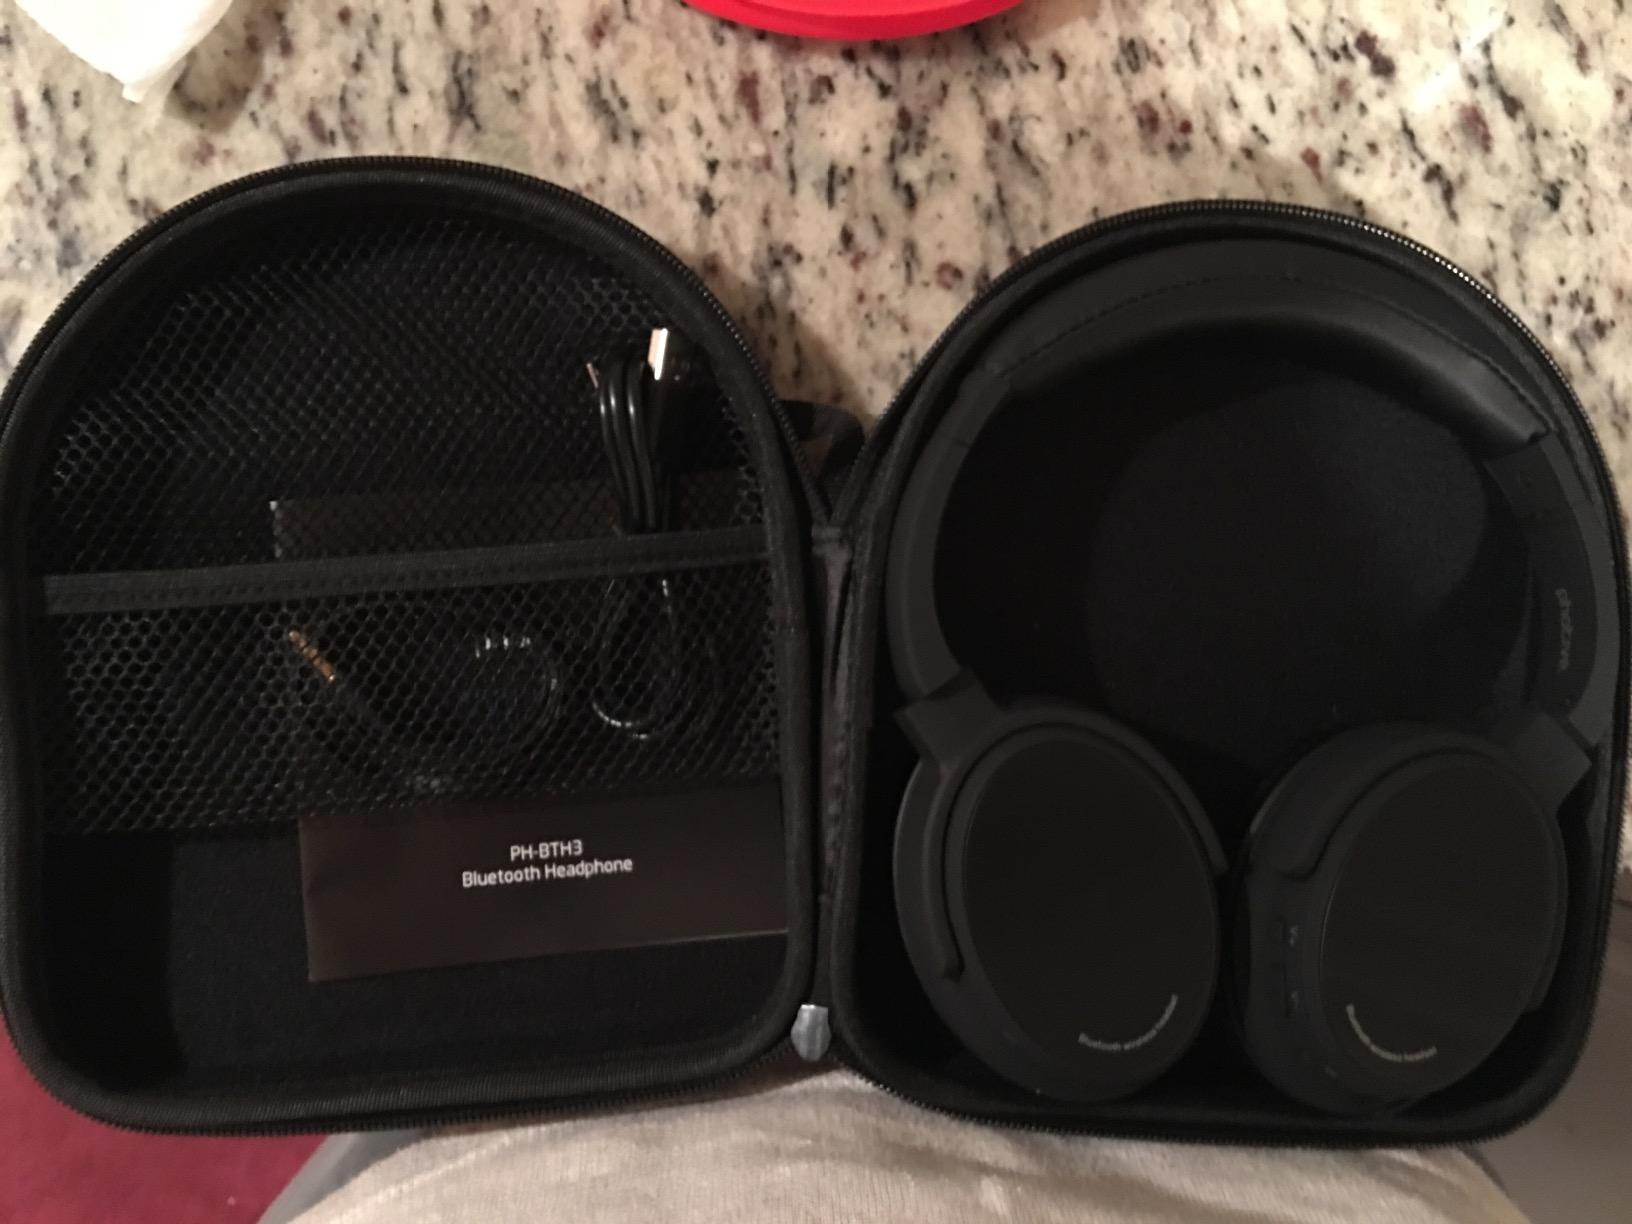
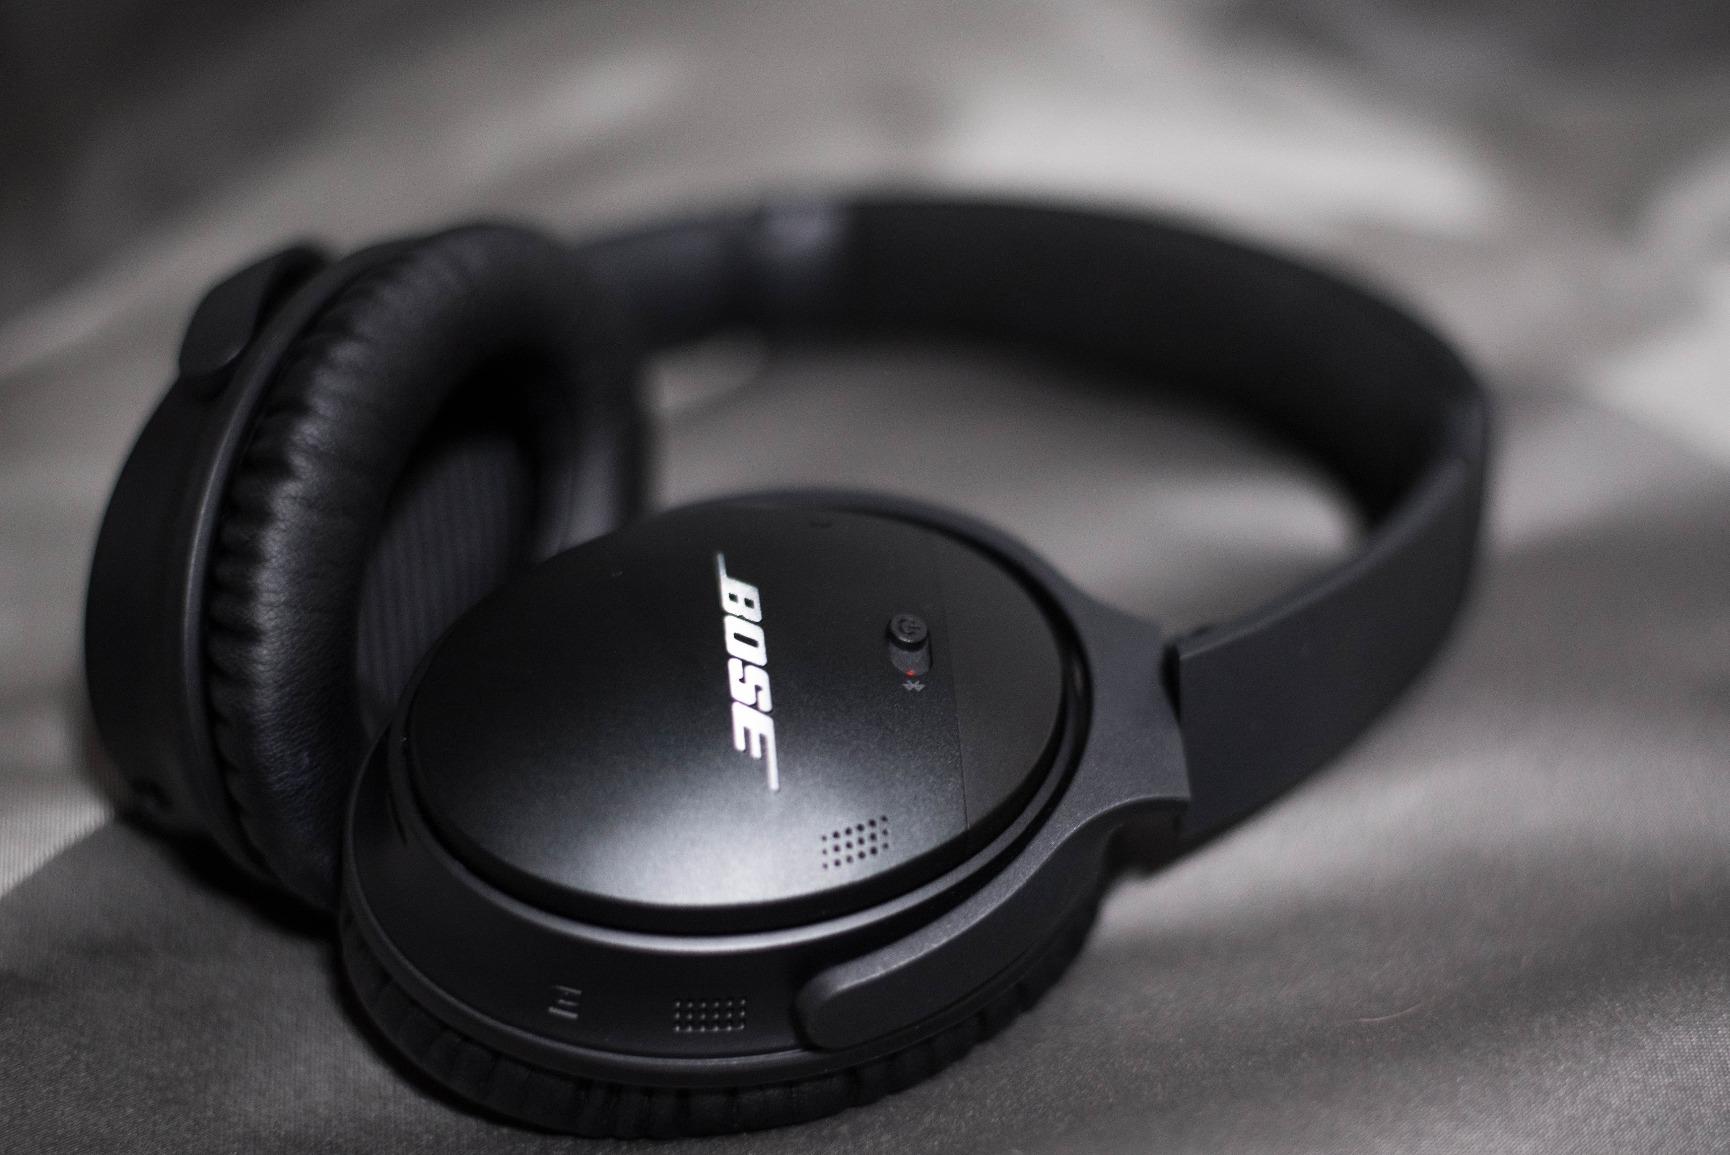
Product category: headphones
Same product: no